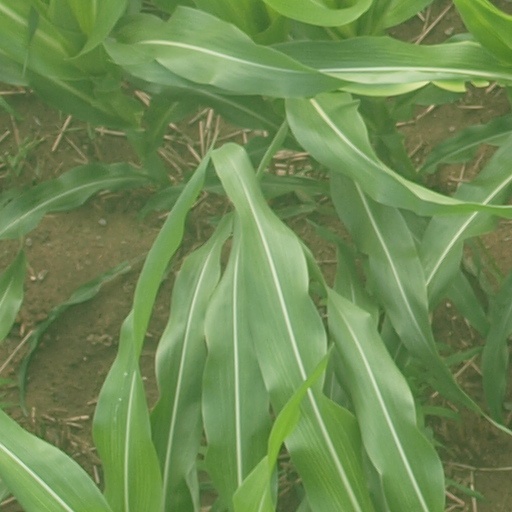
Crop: maize; corn